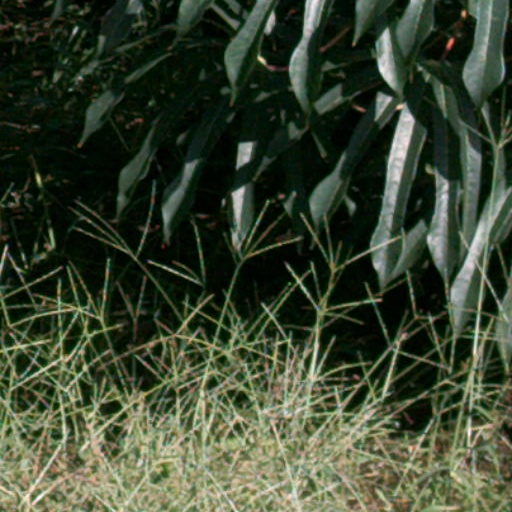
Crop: cassava